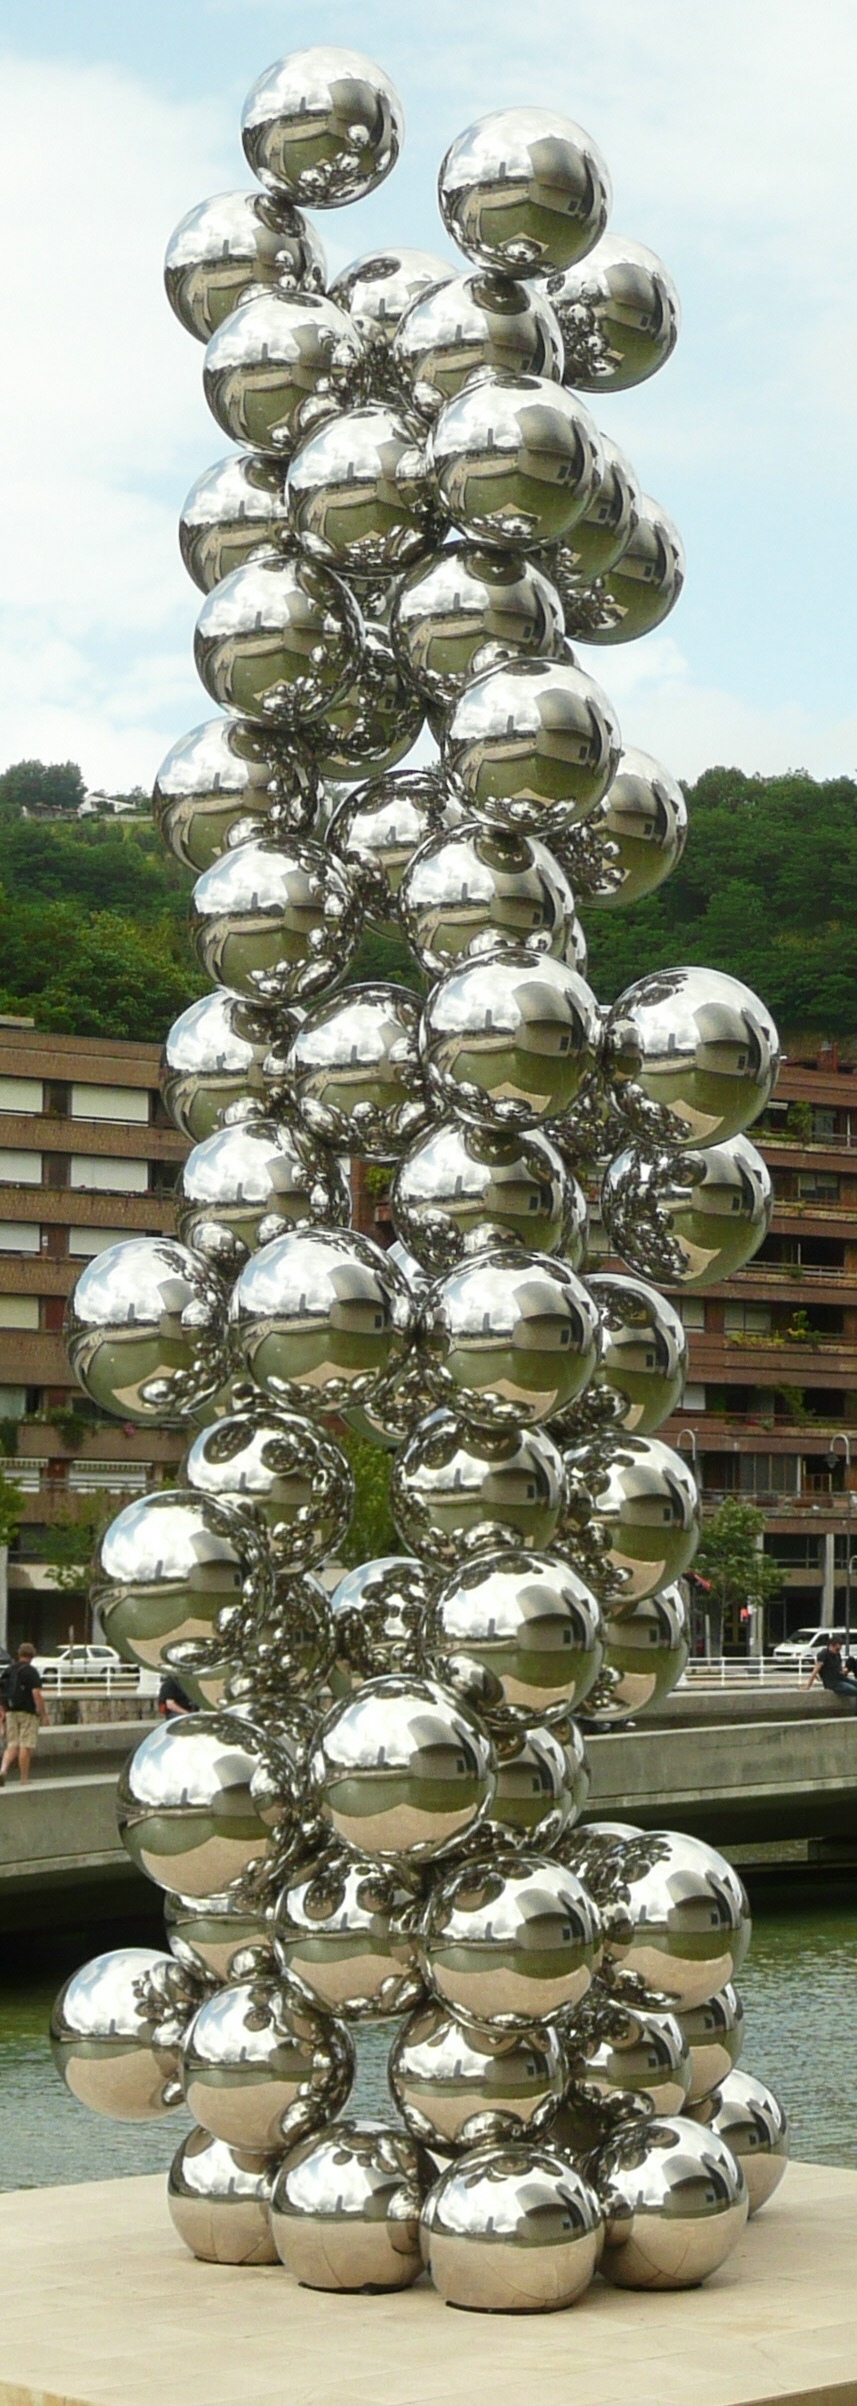
tree, abstract, flower, reflection, botany, garden, fir, christmas tree, artwork, christmas decoration, art, spruce, fountain, balls, water feature, bilbao, guggenheim, mirroring, woody plant